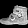
Label: Ankle boot